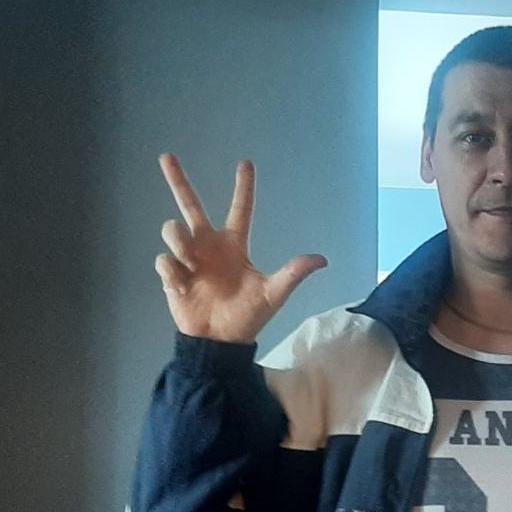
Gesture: three2